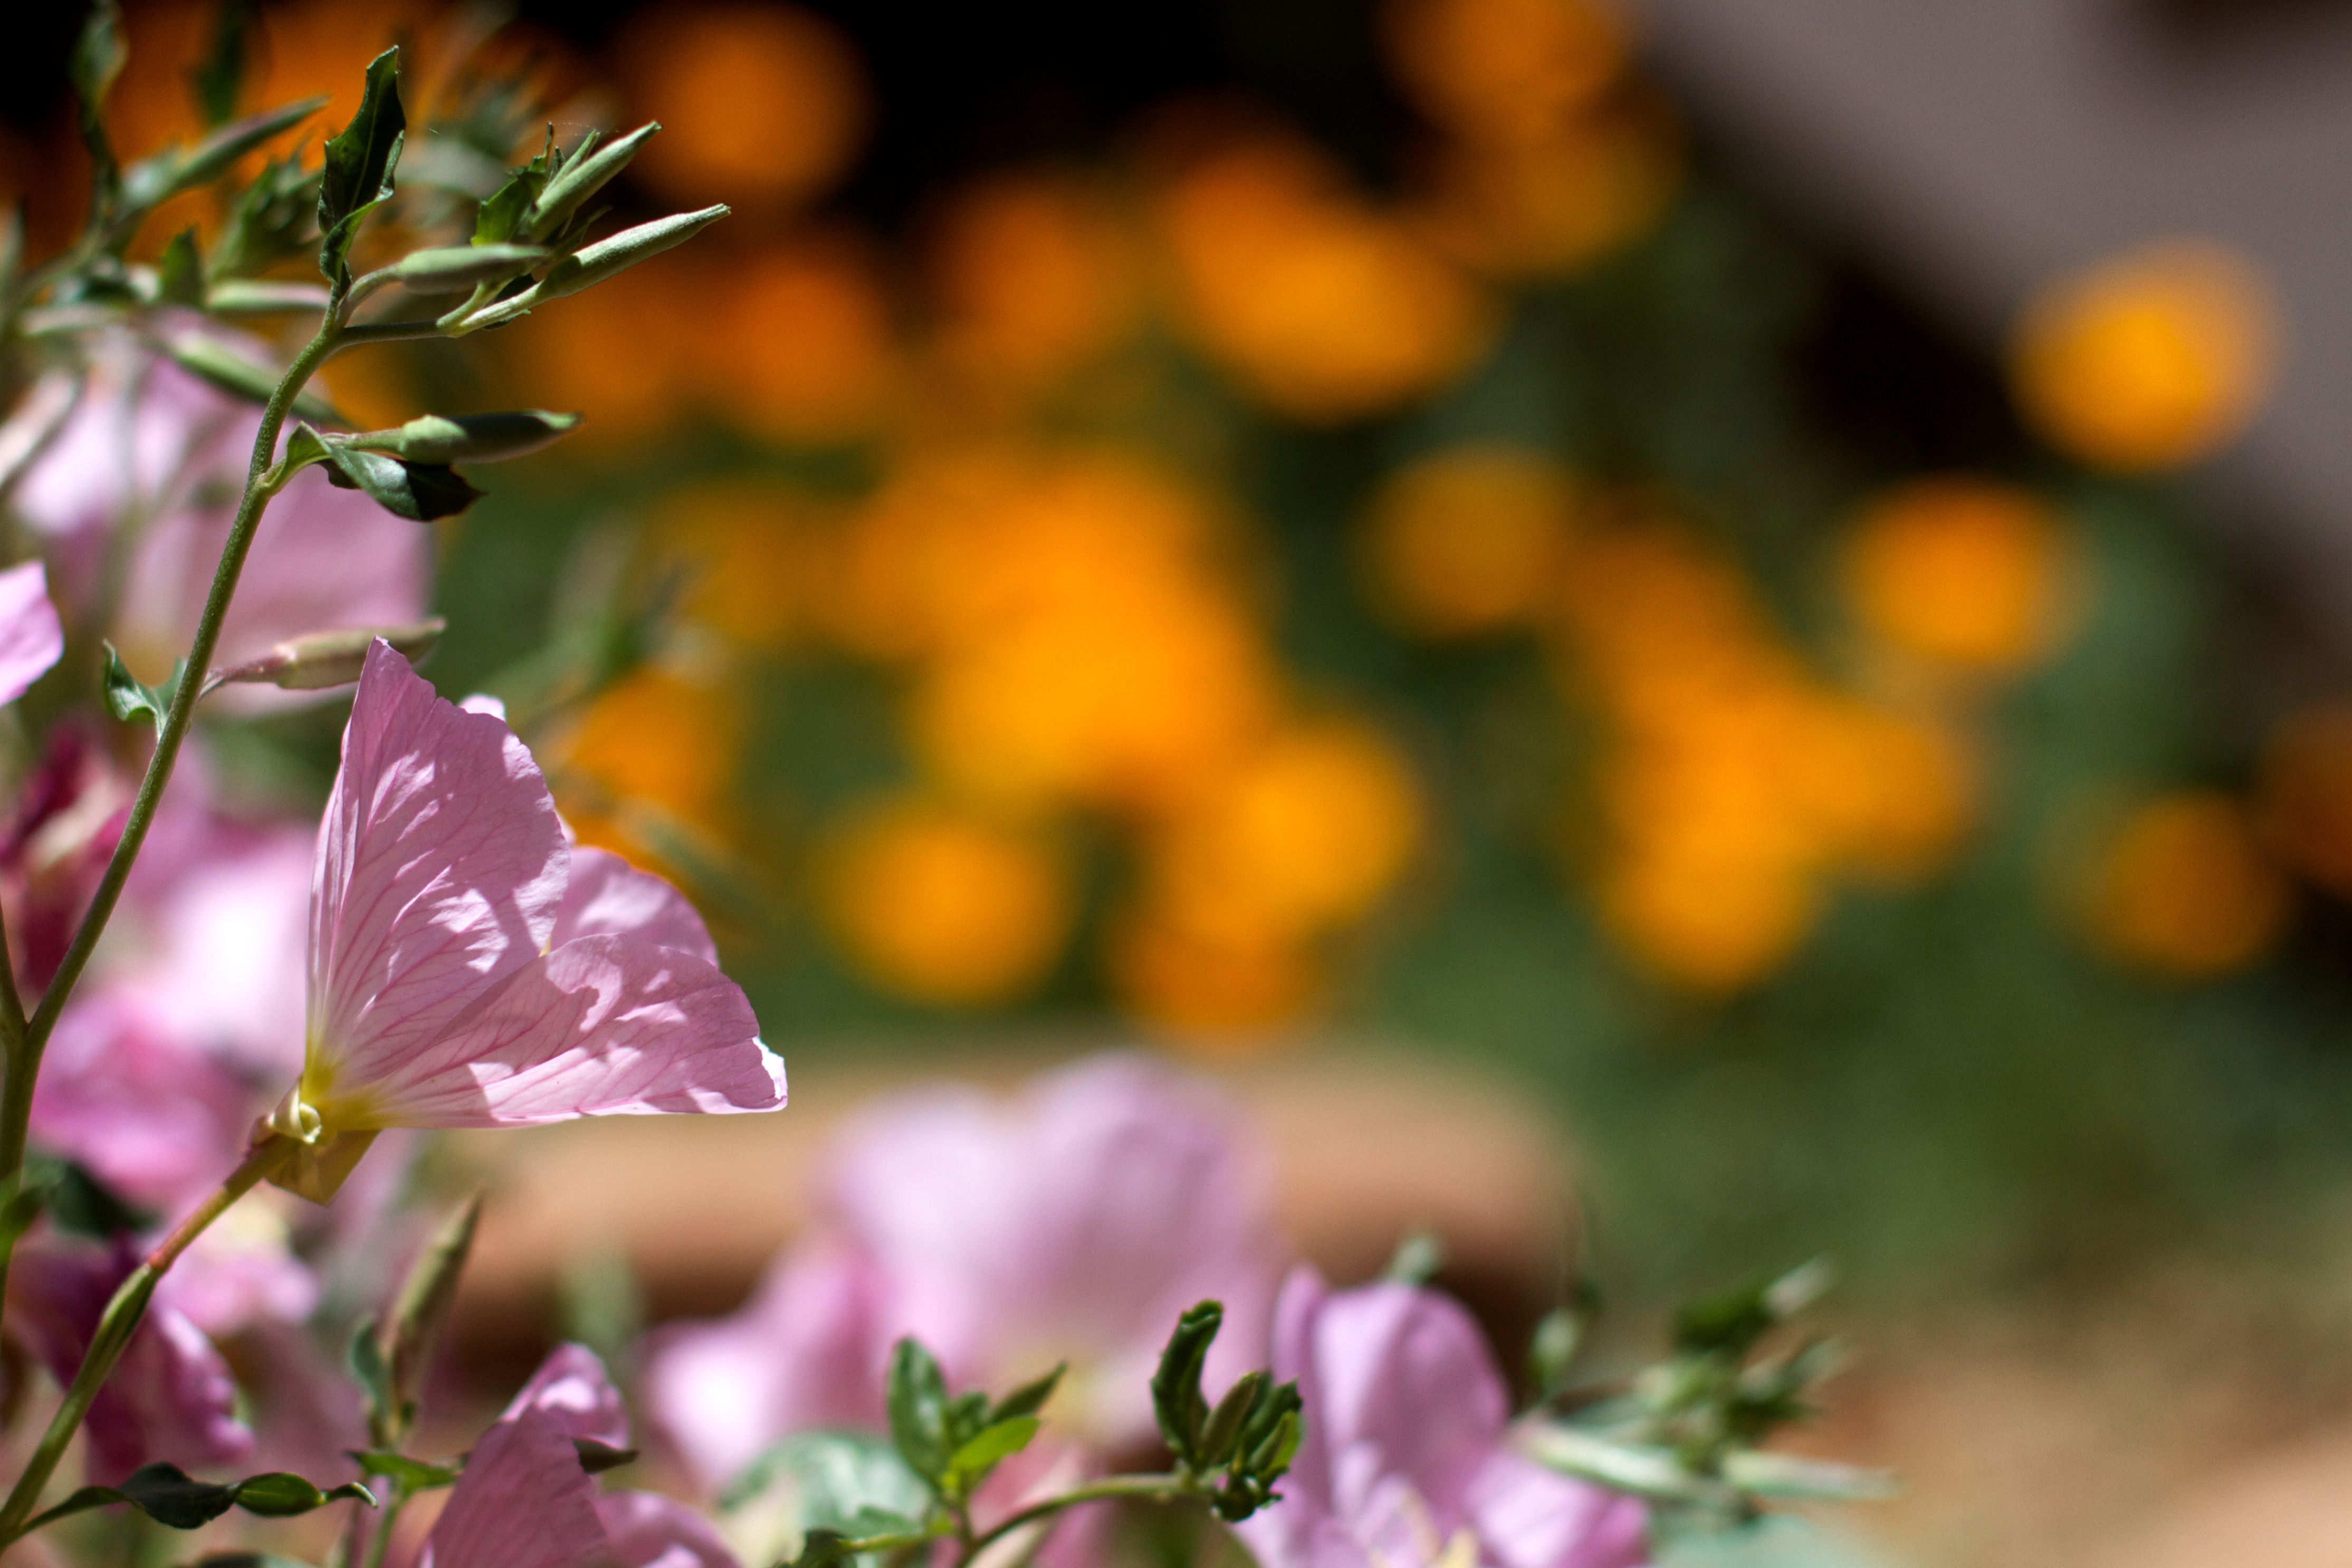
nature, branch, blossom, plant, sunlight, leaf, flower, petal, spring, autumn, botany, flora, season, wildflower, close up, shrub, macro photography, flowering plant, land plant